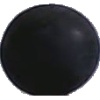
Label: Grape Blue 1